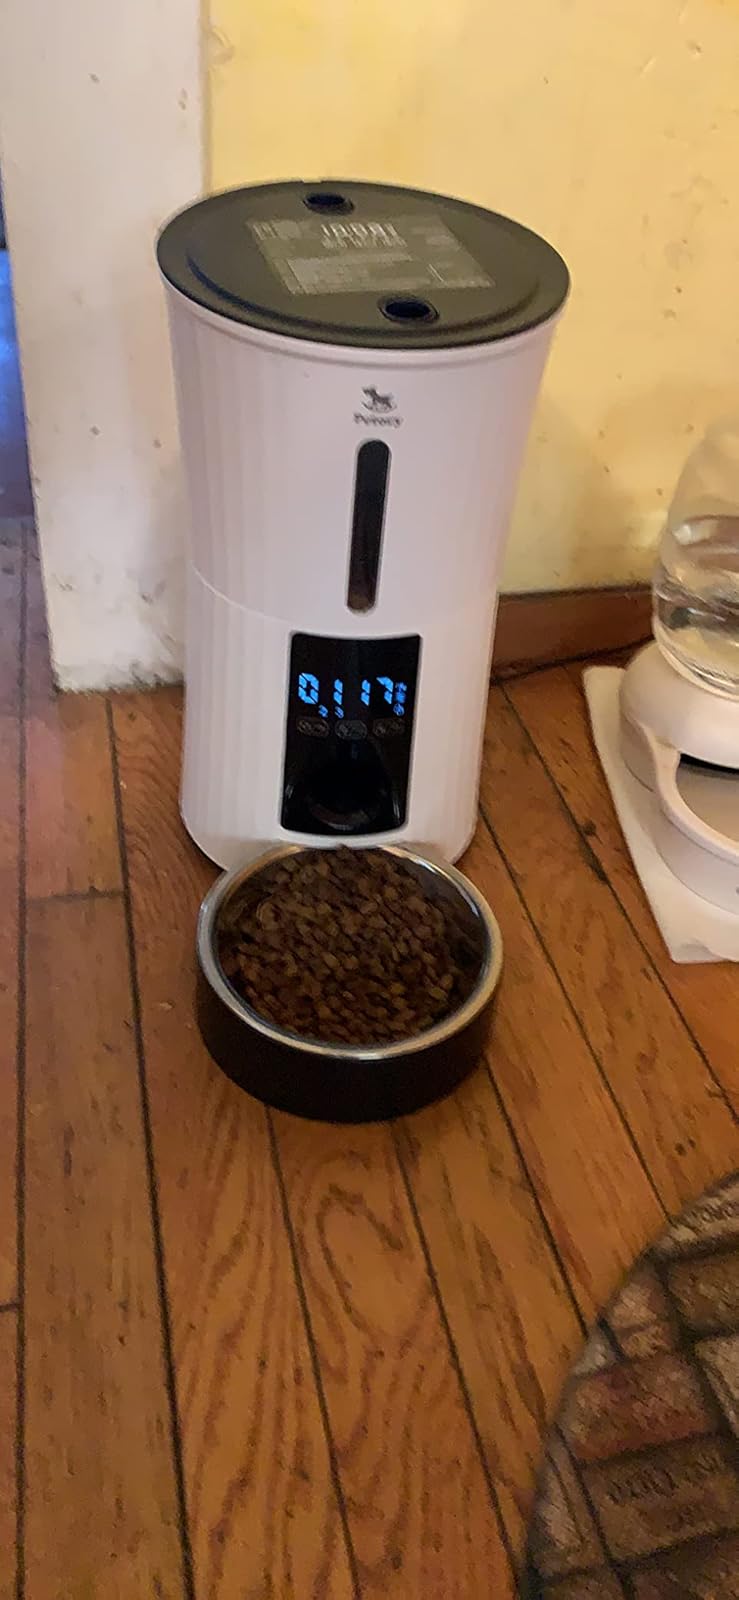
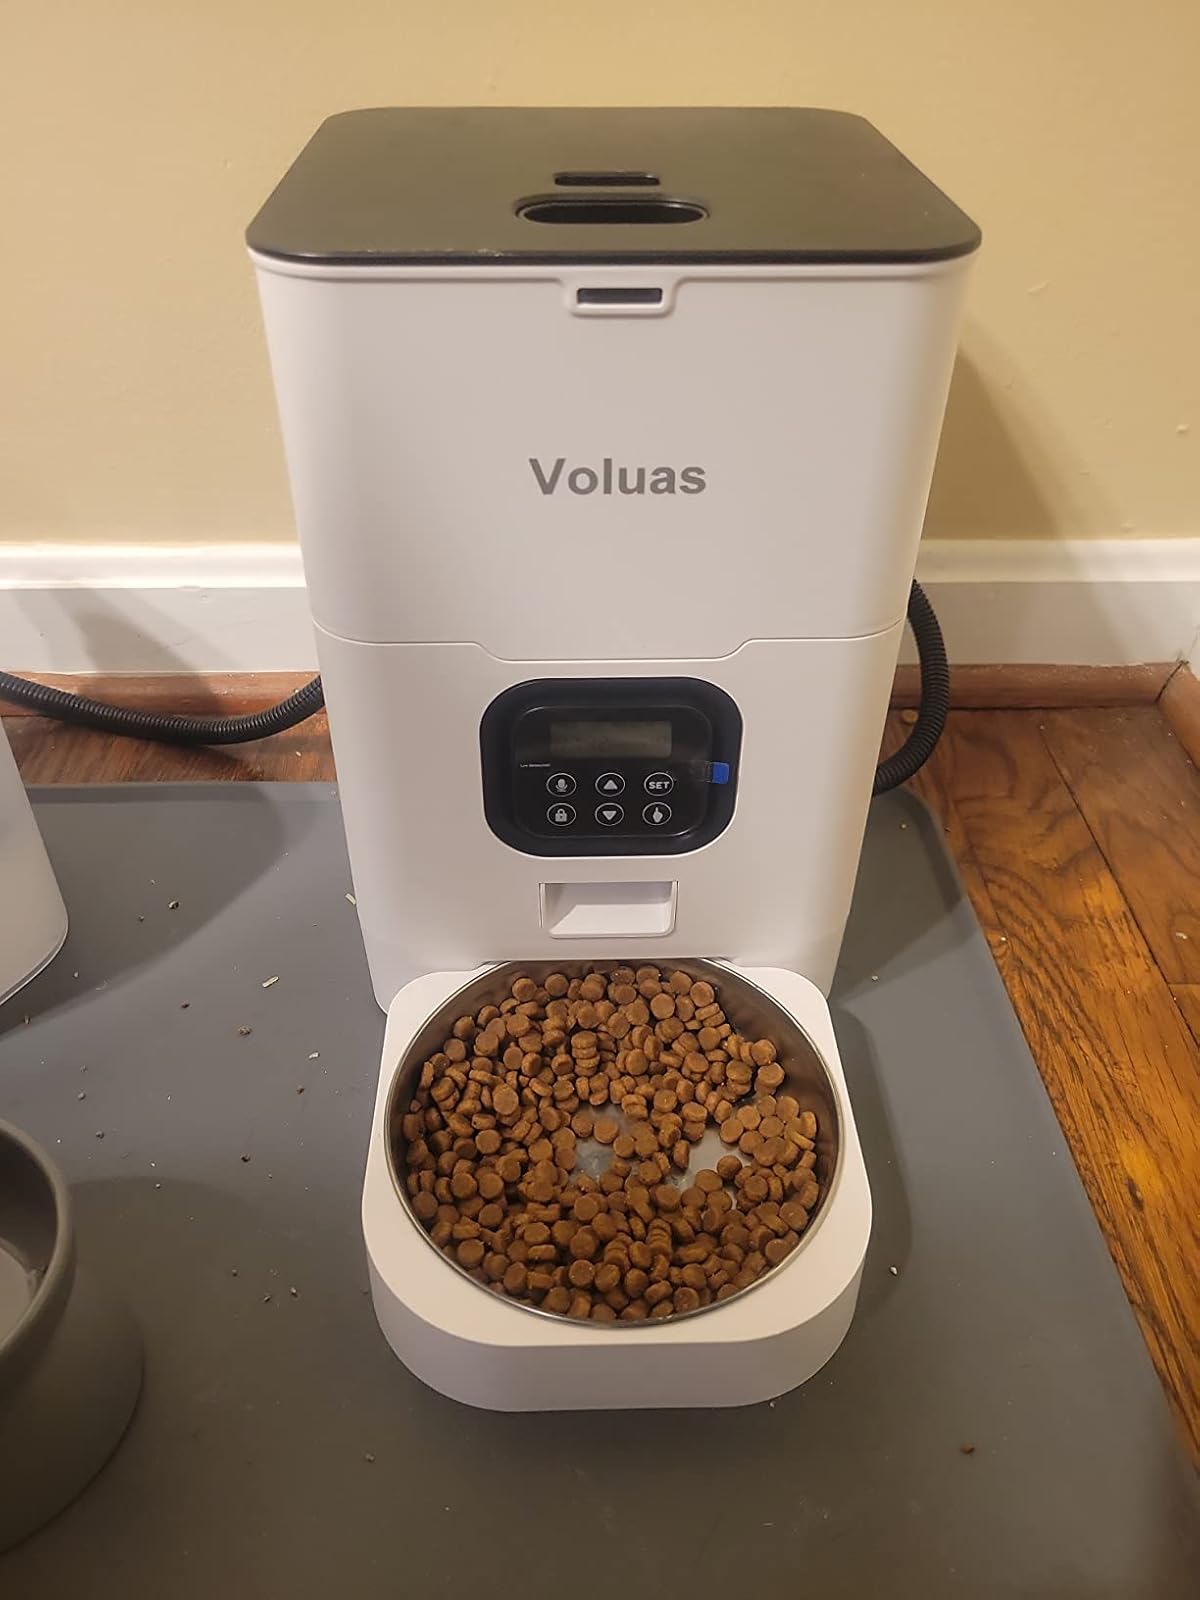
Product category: items_feeder
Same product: no